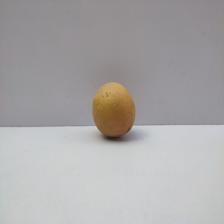
Size: Medium